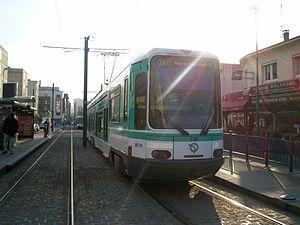
T1 à Noisy-le-Sec RER
La ligne 1 du tramway d'Île-de-France, plus simplement nommée T1, est une ligne du tramway d'Île-de-France exploitée par la Régie autonome des transports parisiens qui est mise en service en 1992 entre Bobigny et Saint-Denis, marquant le grand retour de ce mode de transport dans la région Île-de-France après trente-cinq ans d'absence.